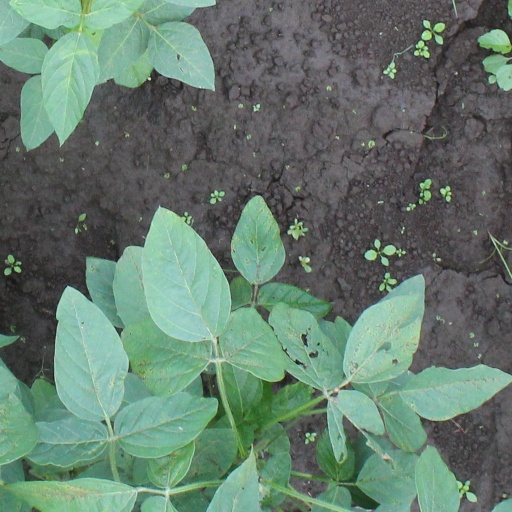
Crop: soybean